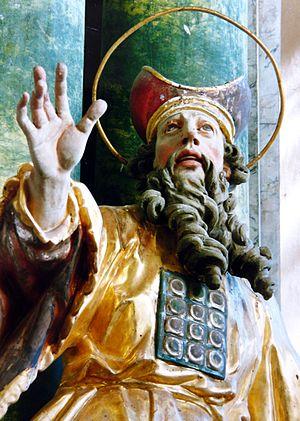
Ihr Menschen, rühmet Gottes Liebe, est une cantate religieuse de Johann Sebastian Bach composée à Leipzig pour la Nativité de Saint Jean-Baptiste qui tombait après le quatrième dimanche après la Trinité et jouée le 24 juin 1723. Pour cette destination liturgique, deux autres cantates ont franchi le seuil de la postérité : les BWV 7 et 30.